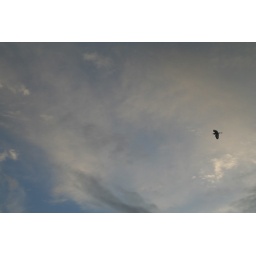
bird in the sky